Radyuvene

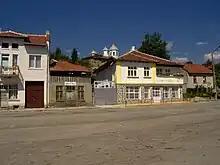

Radyuvene is a village in Lovech Municipality, Lovech Province, northern Bulgaria.